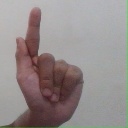
अक्षर: ळ